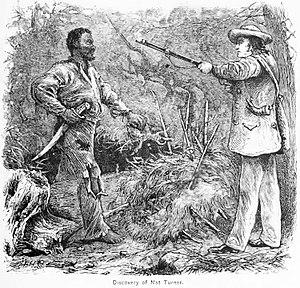
Nathaniel dit Nat Turner, né probablement le 2 octobre 1800 et mort pendu le 11 novembre 1831, est un esclave et un prédicateur afro-américain. En 1831, il conduit une révolte dans le comté de Southampton en Virginie. Cette insurrection sanglante d'esclaves entraîne une répression, légale et illégale, encore plus sanglante, et déclenche dans les États du Sud, la promulgation de nouvelles dispositions durcissant encore plus les Codes de l'esclavage. Dans les années 1960, Nat Turner devient une icône du mouvement du Black Power.
Les Aventures d'Arthur Gordon Pym de Nantucket est l'unique roman achevé par Edgar Allan Poe. Il est publié en 1838 aux États-Unis et en Angleterre. Charles Baudelaire en donne une première traduction française en 1858.